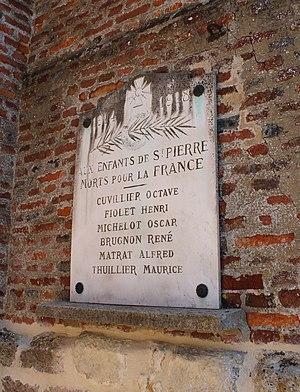
Plaque monument aux morts
Saint-Pierre-lès-Franqueville est une commune française située dans le département de l'Aisne, en région Hauts-de-France.